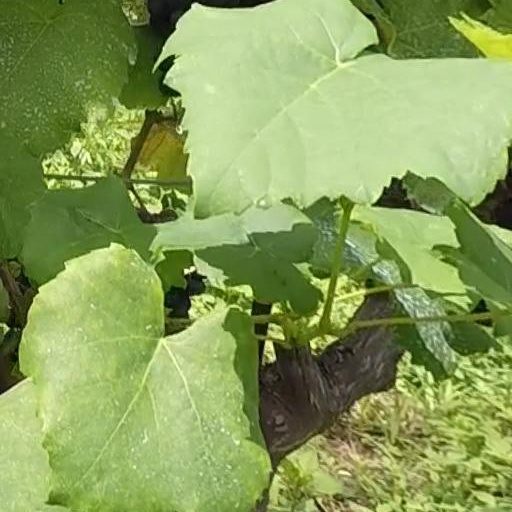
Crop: grape